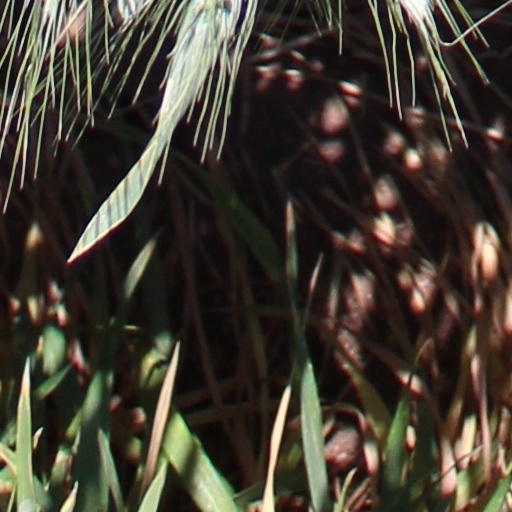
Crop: wheat